Grigore Roșu

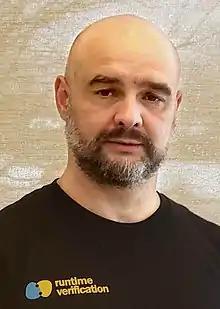
Roșu in 2020

Grigore Roșu (born December 12, 1971) is a computer science professor at the University of Illinois at Urbana-Champaign and a researcher in the